Muir–Torre syndrome

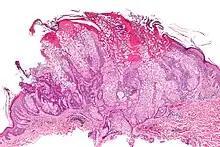
Micrograph of a sebaceous adenoma, as may be seen in Muir–Torre syndrome. H&E stain.

Muir–Torre syndrome is a rare hereditary, autosomal dominant cancer syndrome that is thought to be a subtype of HNPCC (Lynch syndrome). Individuals are prone to develop cancers of the colon, genitourinary tract, and skin lesions, such as keratoacanthomas and sebaceous tumors. The genes affected are MLH1, MSH2, and more recently, MSH6, and are involved in DNA mismatch repair.